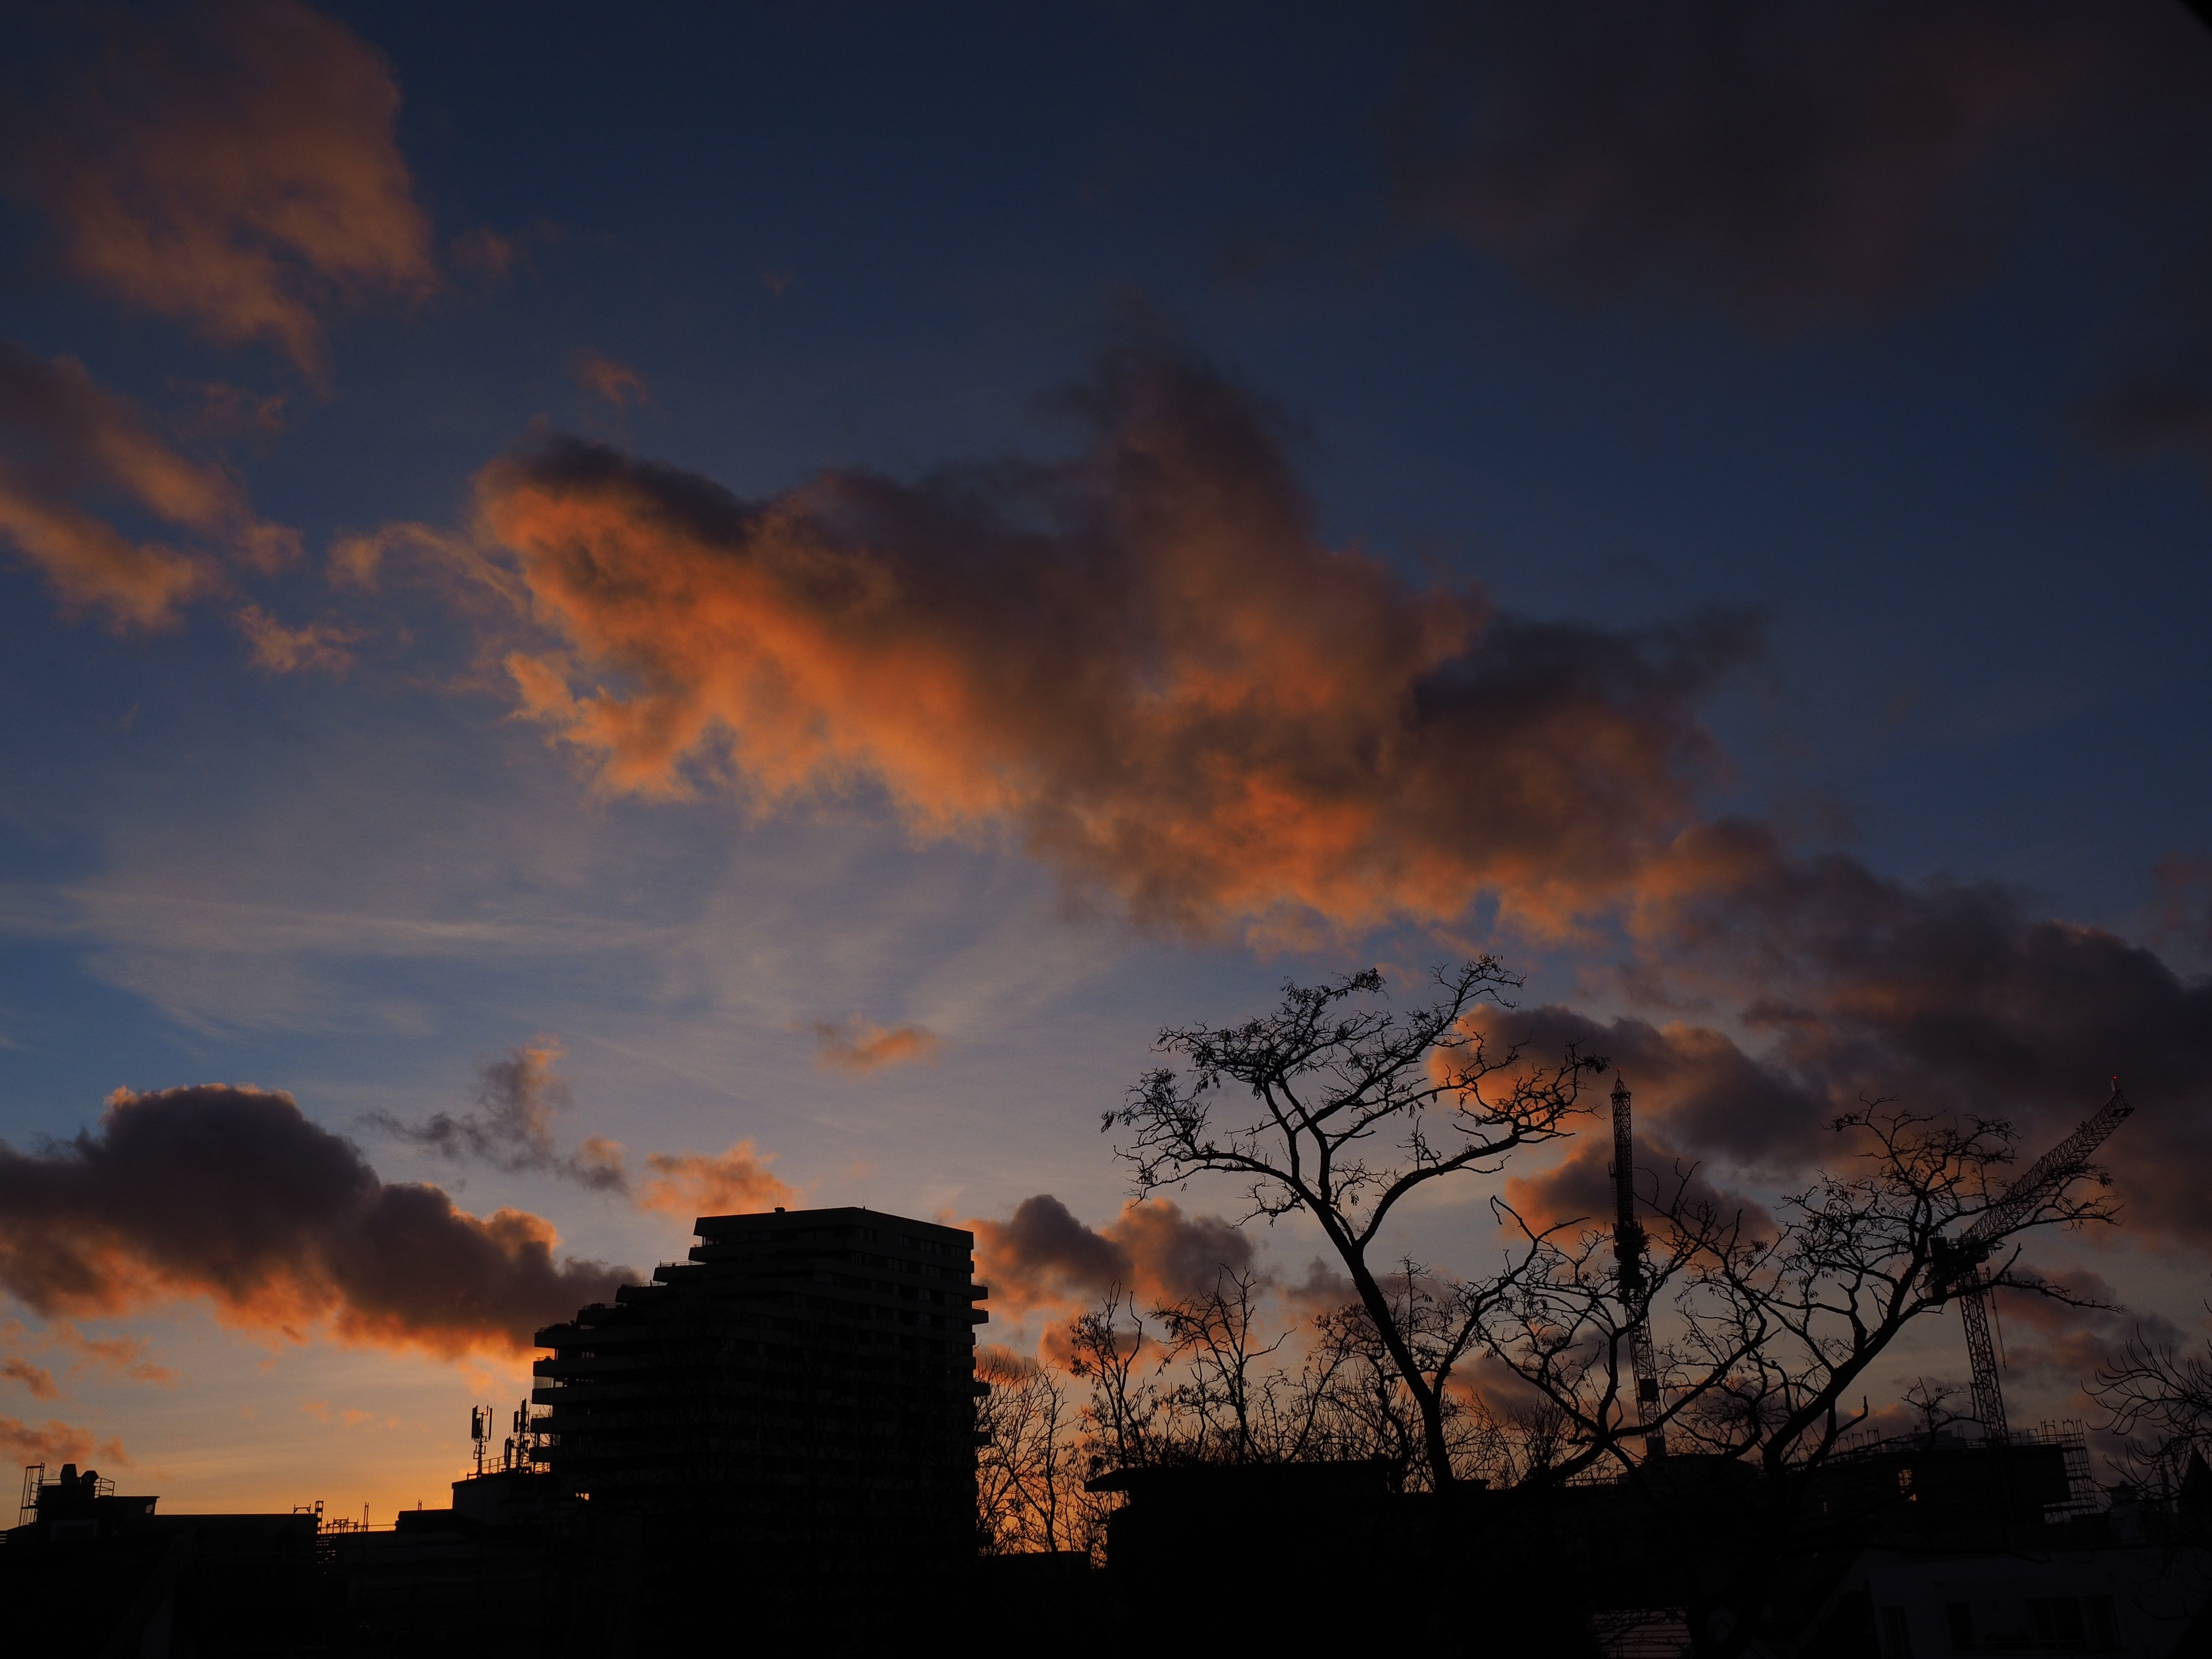
cloud, sky, sunrise, sunset, sunlight, morning, dawn, city, atmosphere, dusk, evening, red, clouds, abendstimmung, ulm, reddish, afterglow, meteorological phenomenon, red sky at morning